Interstate 759

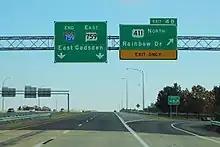
I-759 becomes SR 759 at US 411.

I-759 begins at exit 182 of I-59 in Attalla. From this point, the route travels in an easterly direction across a marshy area prior to reaching its first exit at Black Creek Parkway, a diamond interchange. From the Black Creek exit, I-759 continues in its easterly direction and crosses the Coosa River along a causeway and short bridge prior to reaching US 411. At the US 411 interchange, the I-759 designation ends, but the route continues as SR 759 in spanning the Coosa River.